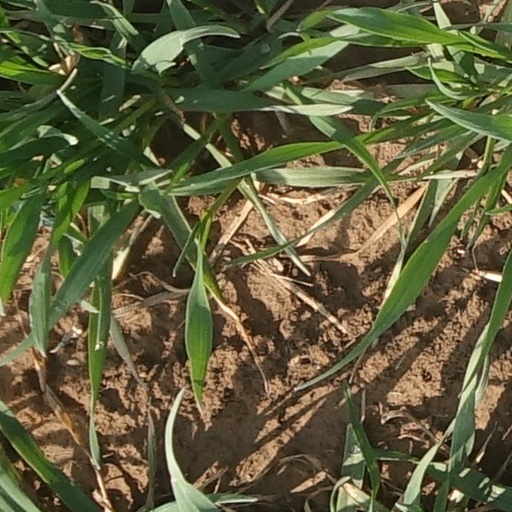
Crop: wheat